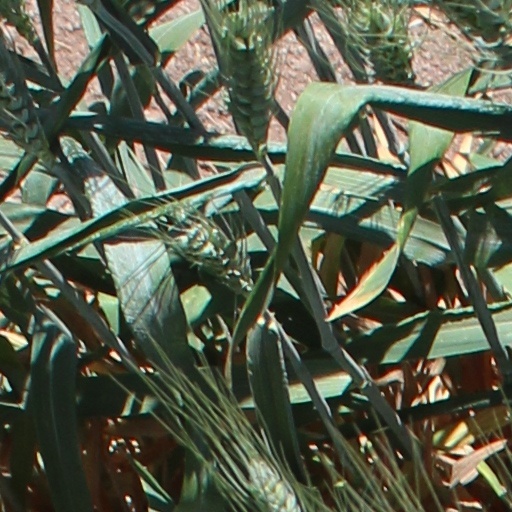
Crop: wheat